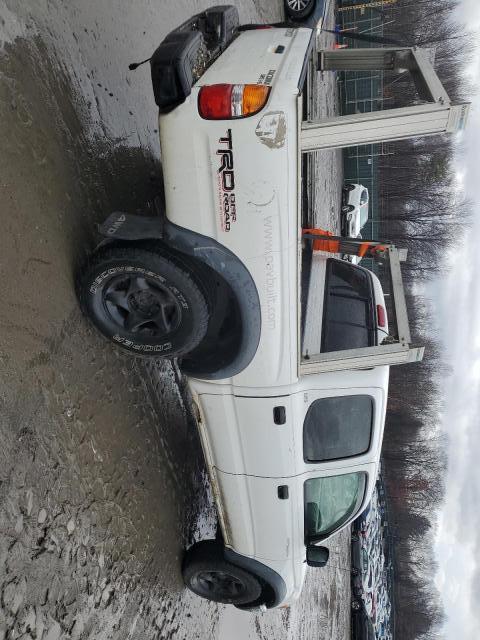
Aucun dommage détecté.
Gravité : aucun